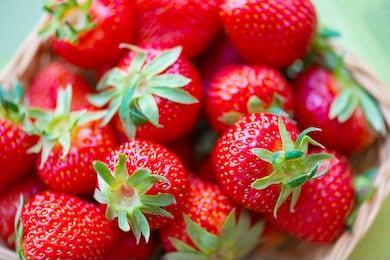
Label: Strawberry